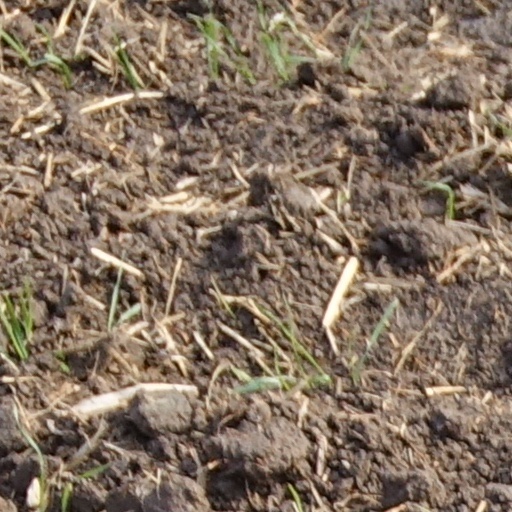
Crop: wheat